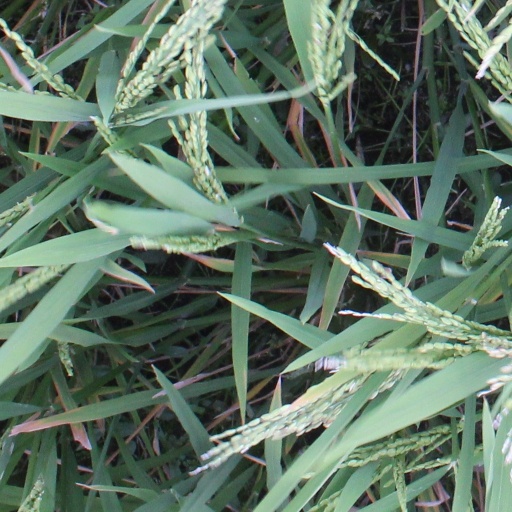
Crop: rice